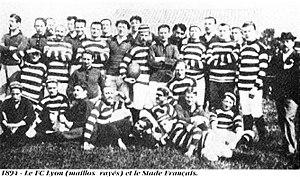
Photo de groupe rugby à XV - Football Club de Lyon (FCL) - Stade français - 8 juin 1894.
Le Football Club de Lyon (rugby à XV) est la section rugby à XV du club omnisports Football Club de Lyon. Elle est l'une des deux premières sections à avoir été créées au sein du club. Le club remporte notamment le Championnat de France 1909-1910. Les activités de rugby à XV sont interrompues en 1945, au FCL.